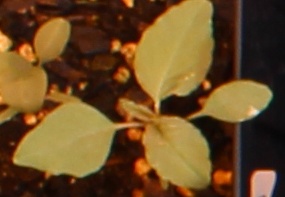
Label: Redroot Pigweed